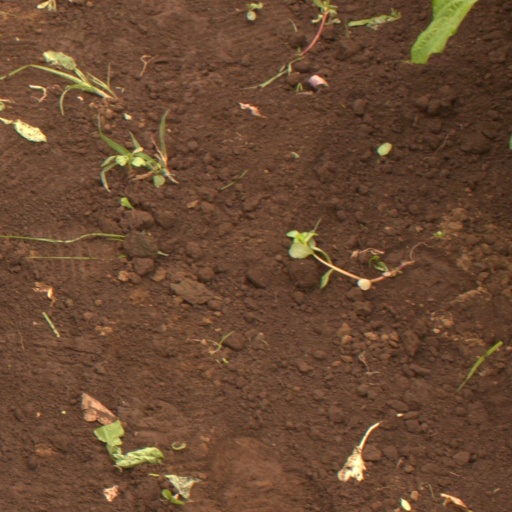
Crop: soybean